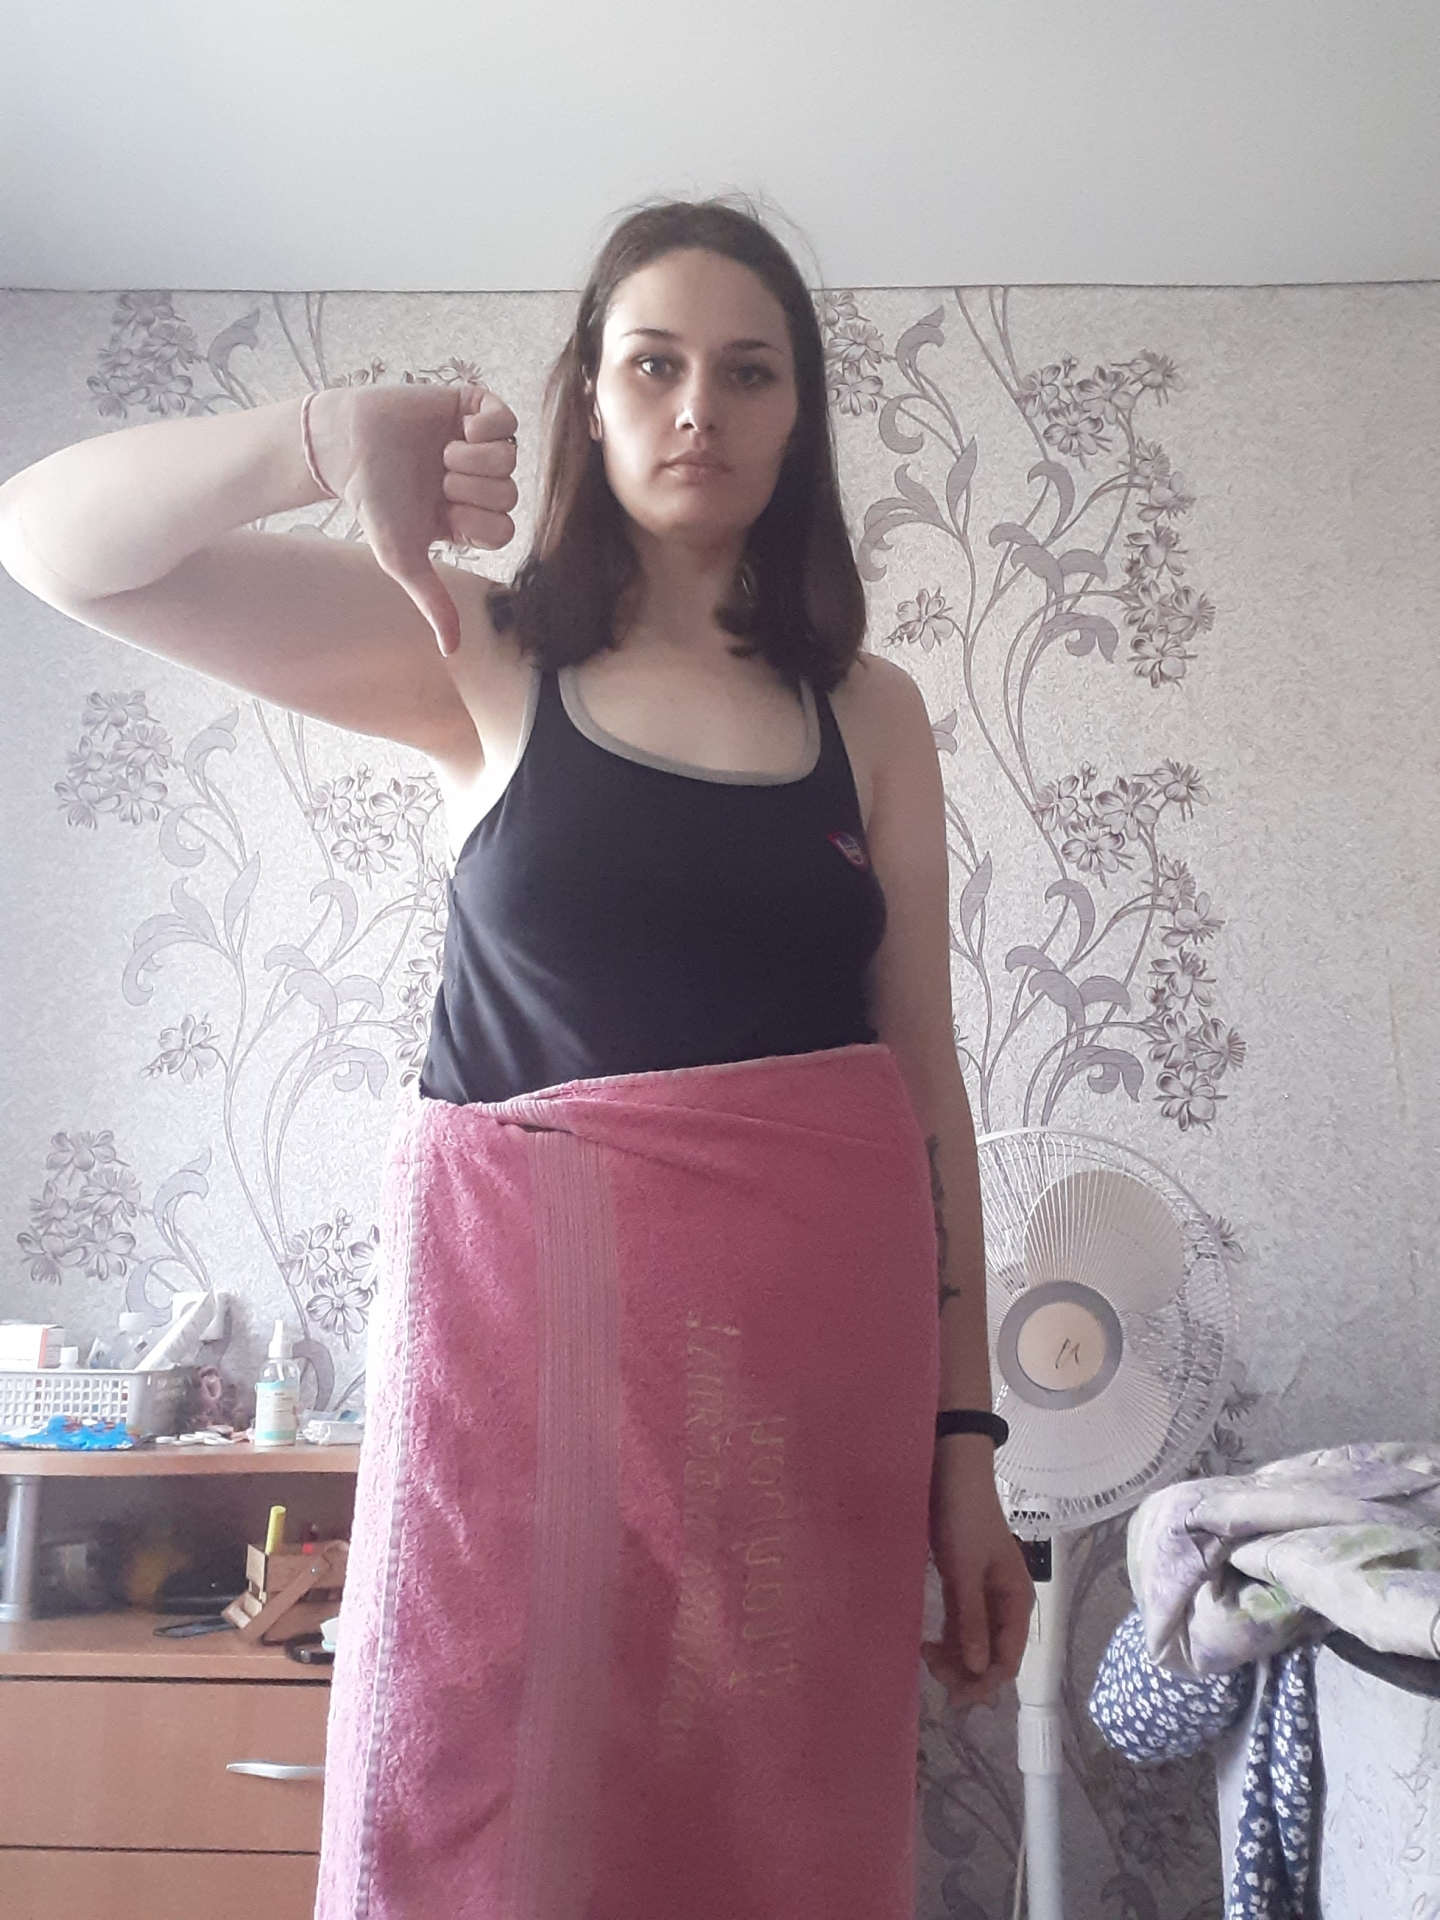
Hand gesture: dislike